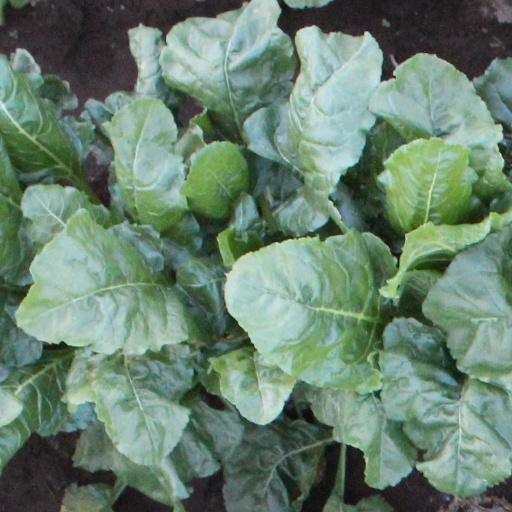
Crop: sugar beet